David Clyde

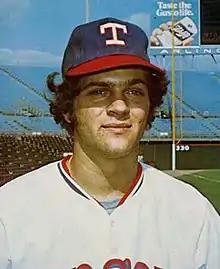
Clyde in 1974

David Eugene Clyde (born April 22, 1955) is an American former left-handed Major League Baseball pitcher who played for five seasons with the Texas Rangers (1973–1975) and Cleveland Indians (1978–1979). He is noted for his once promising baseball career, which ended at age 26 because of arm and shoulder injuries.